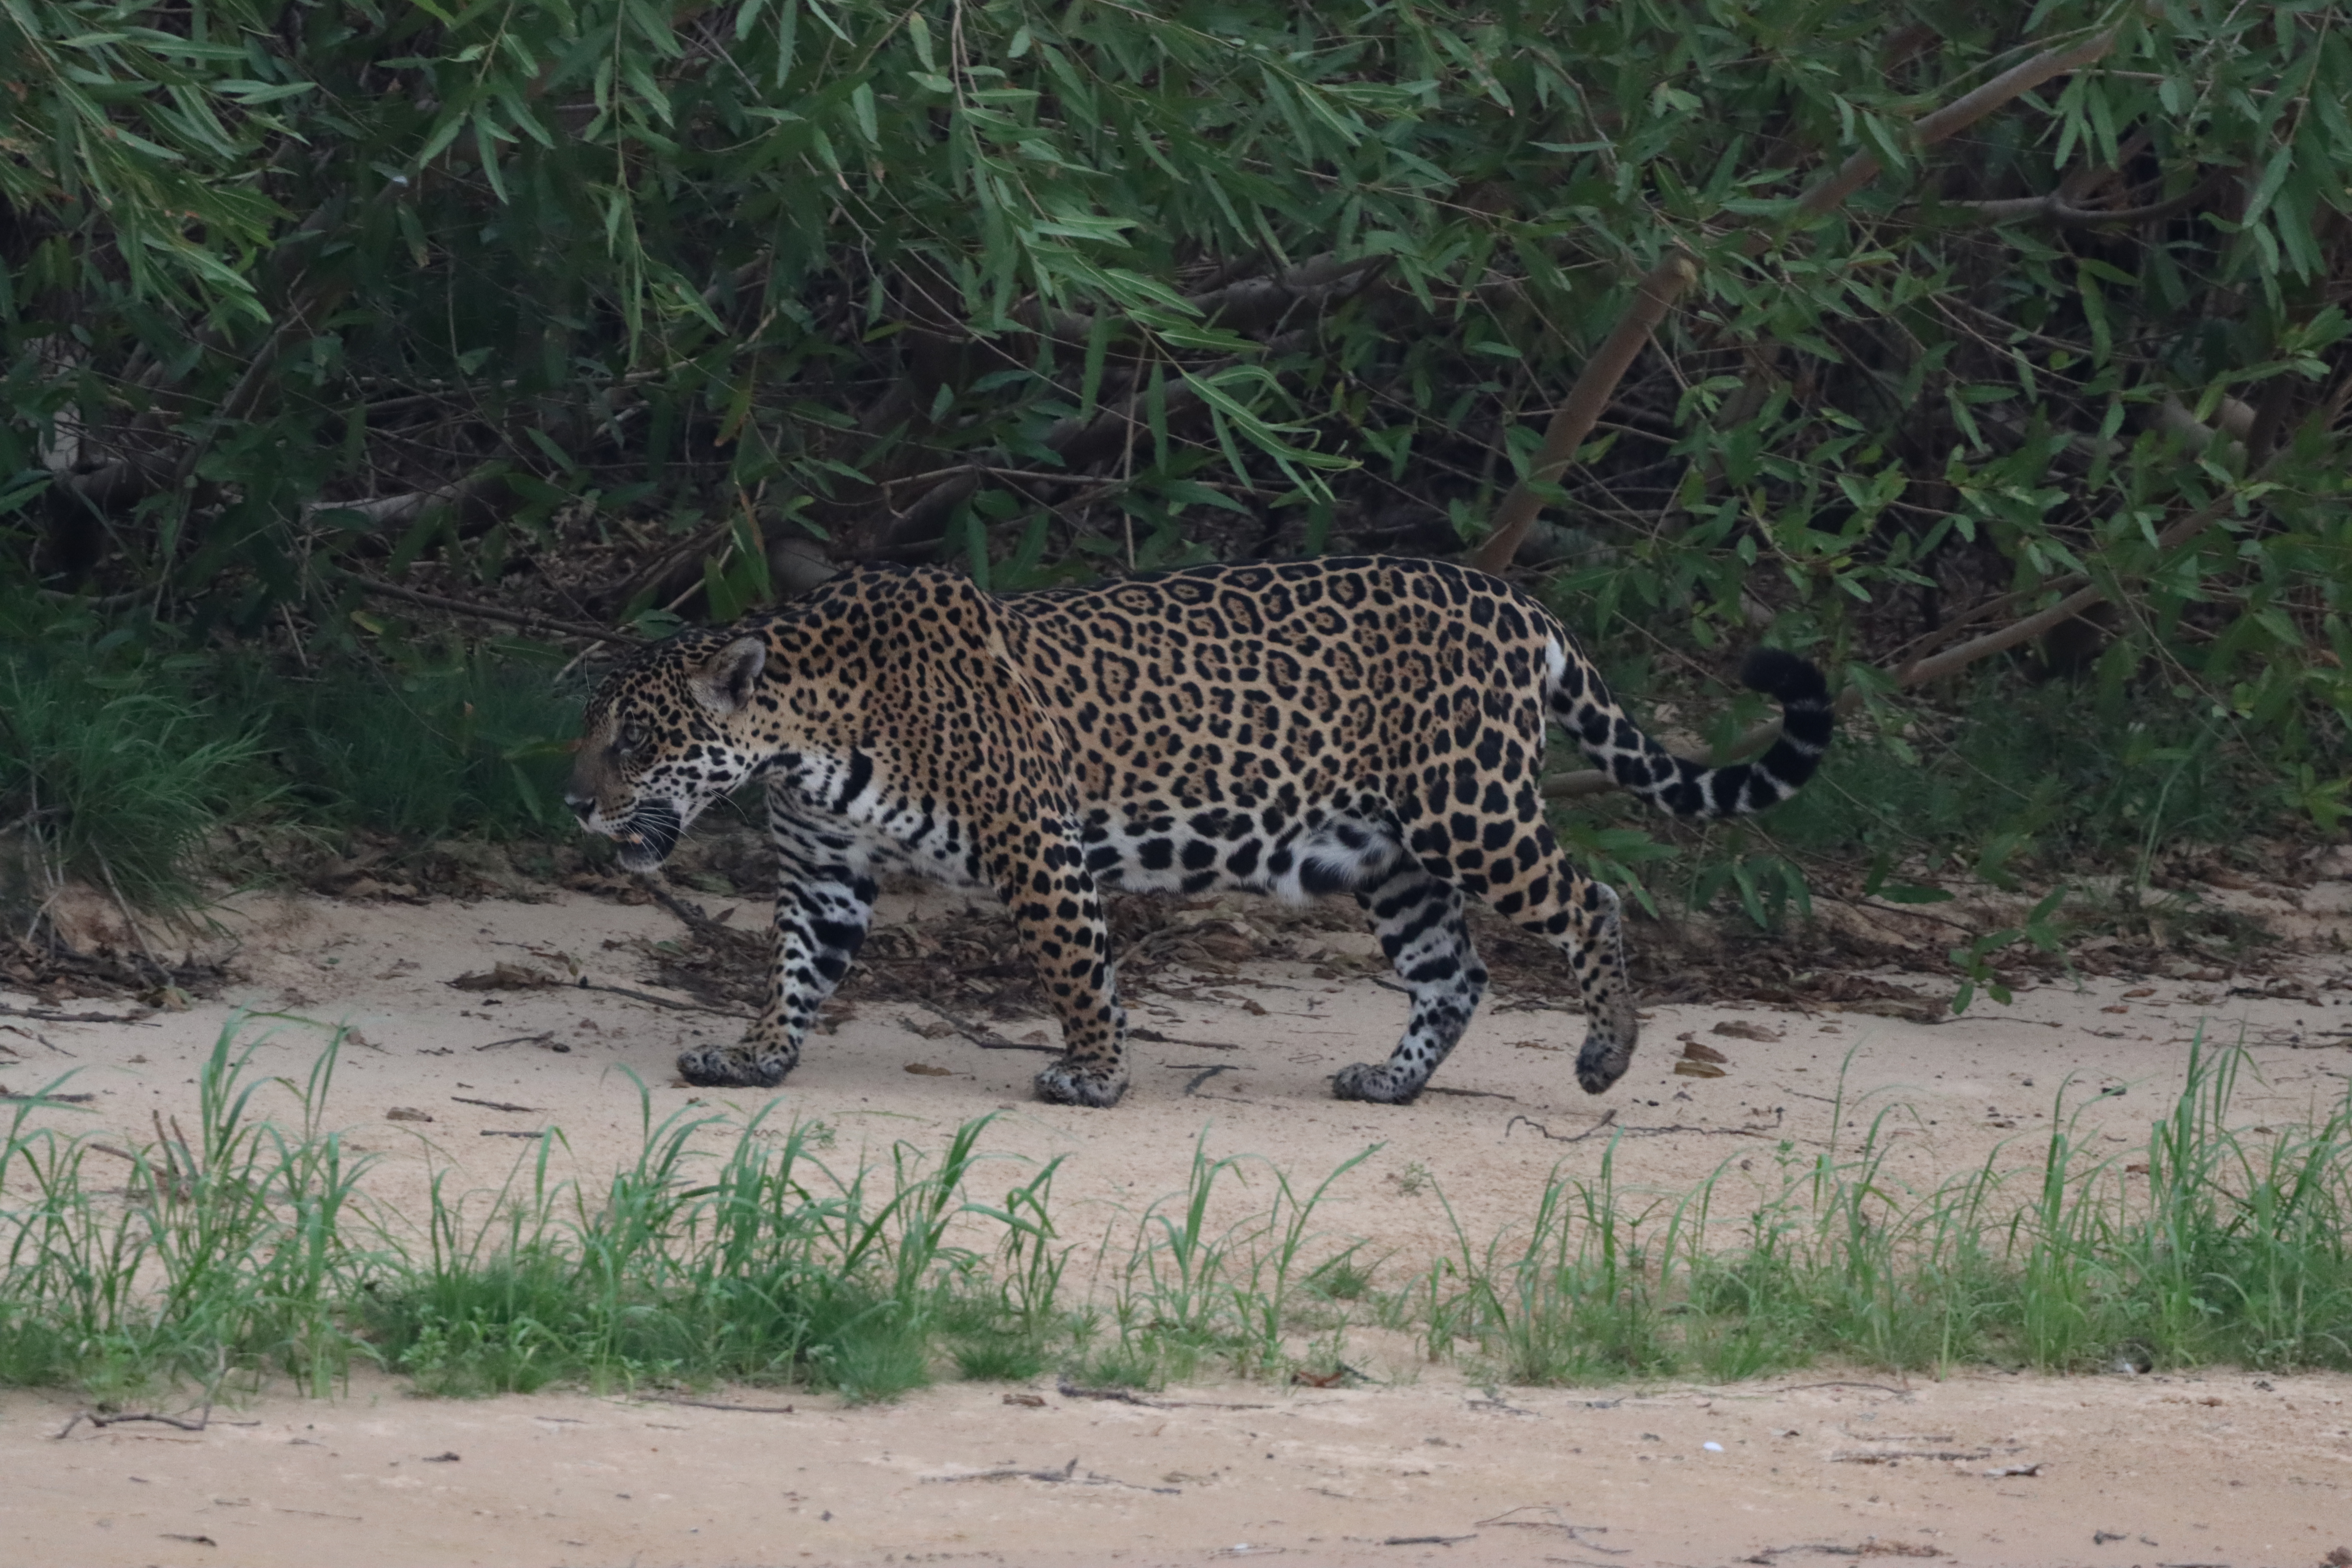
Jaguar: Pixana